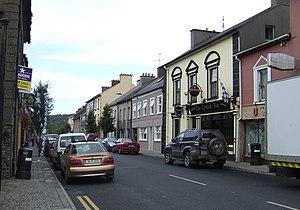
Cappoquin est une localité irlandaise dans le comté de Waterford, située sur le fleuve Blackwater.